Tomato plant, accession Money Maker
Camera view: bottom (45 deg); turntable rotation: 0 degrees
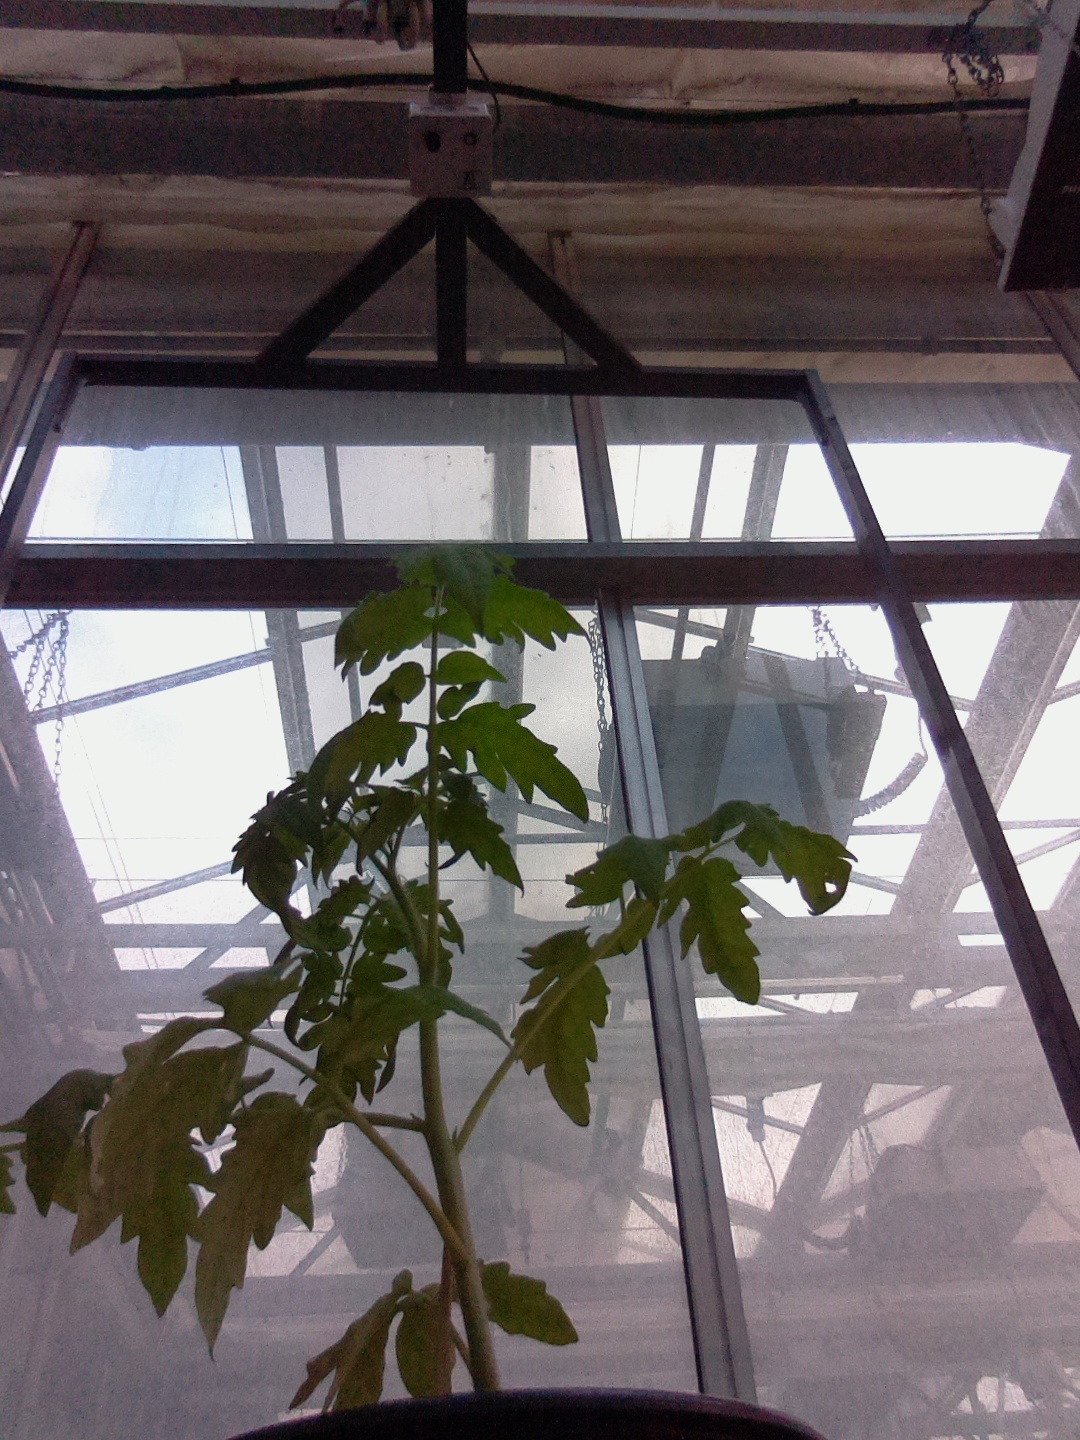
BBCH growth stage 13: 6 of true leaves visible